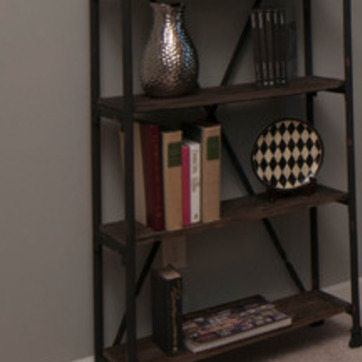
Material: paper